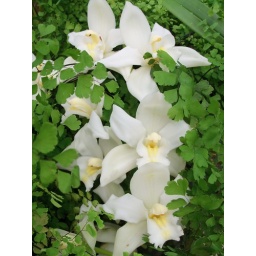
white and cream in green